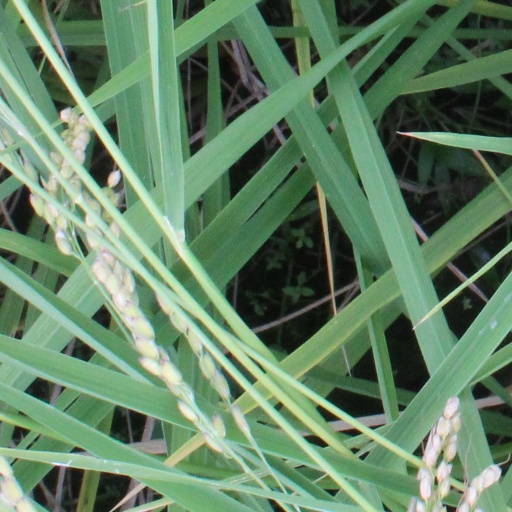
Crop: rice